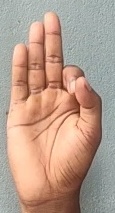
ASL sign: F